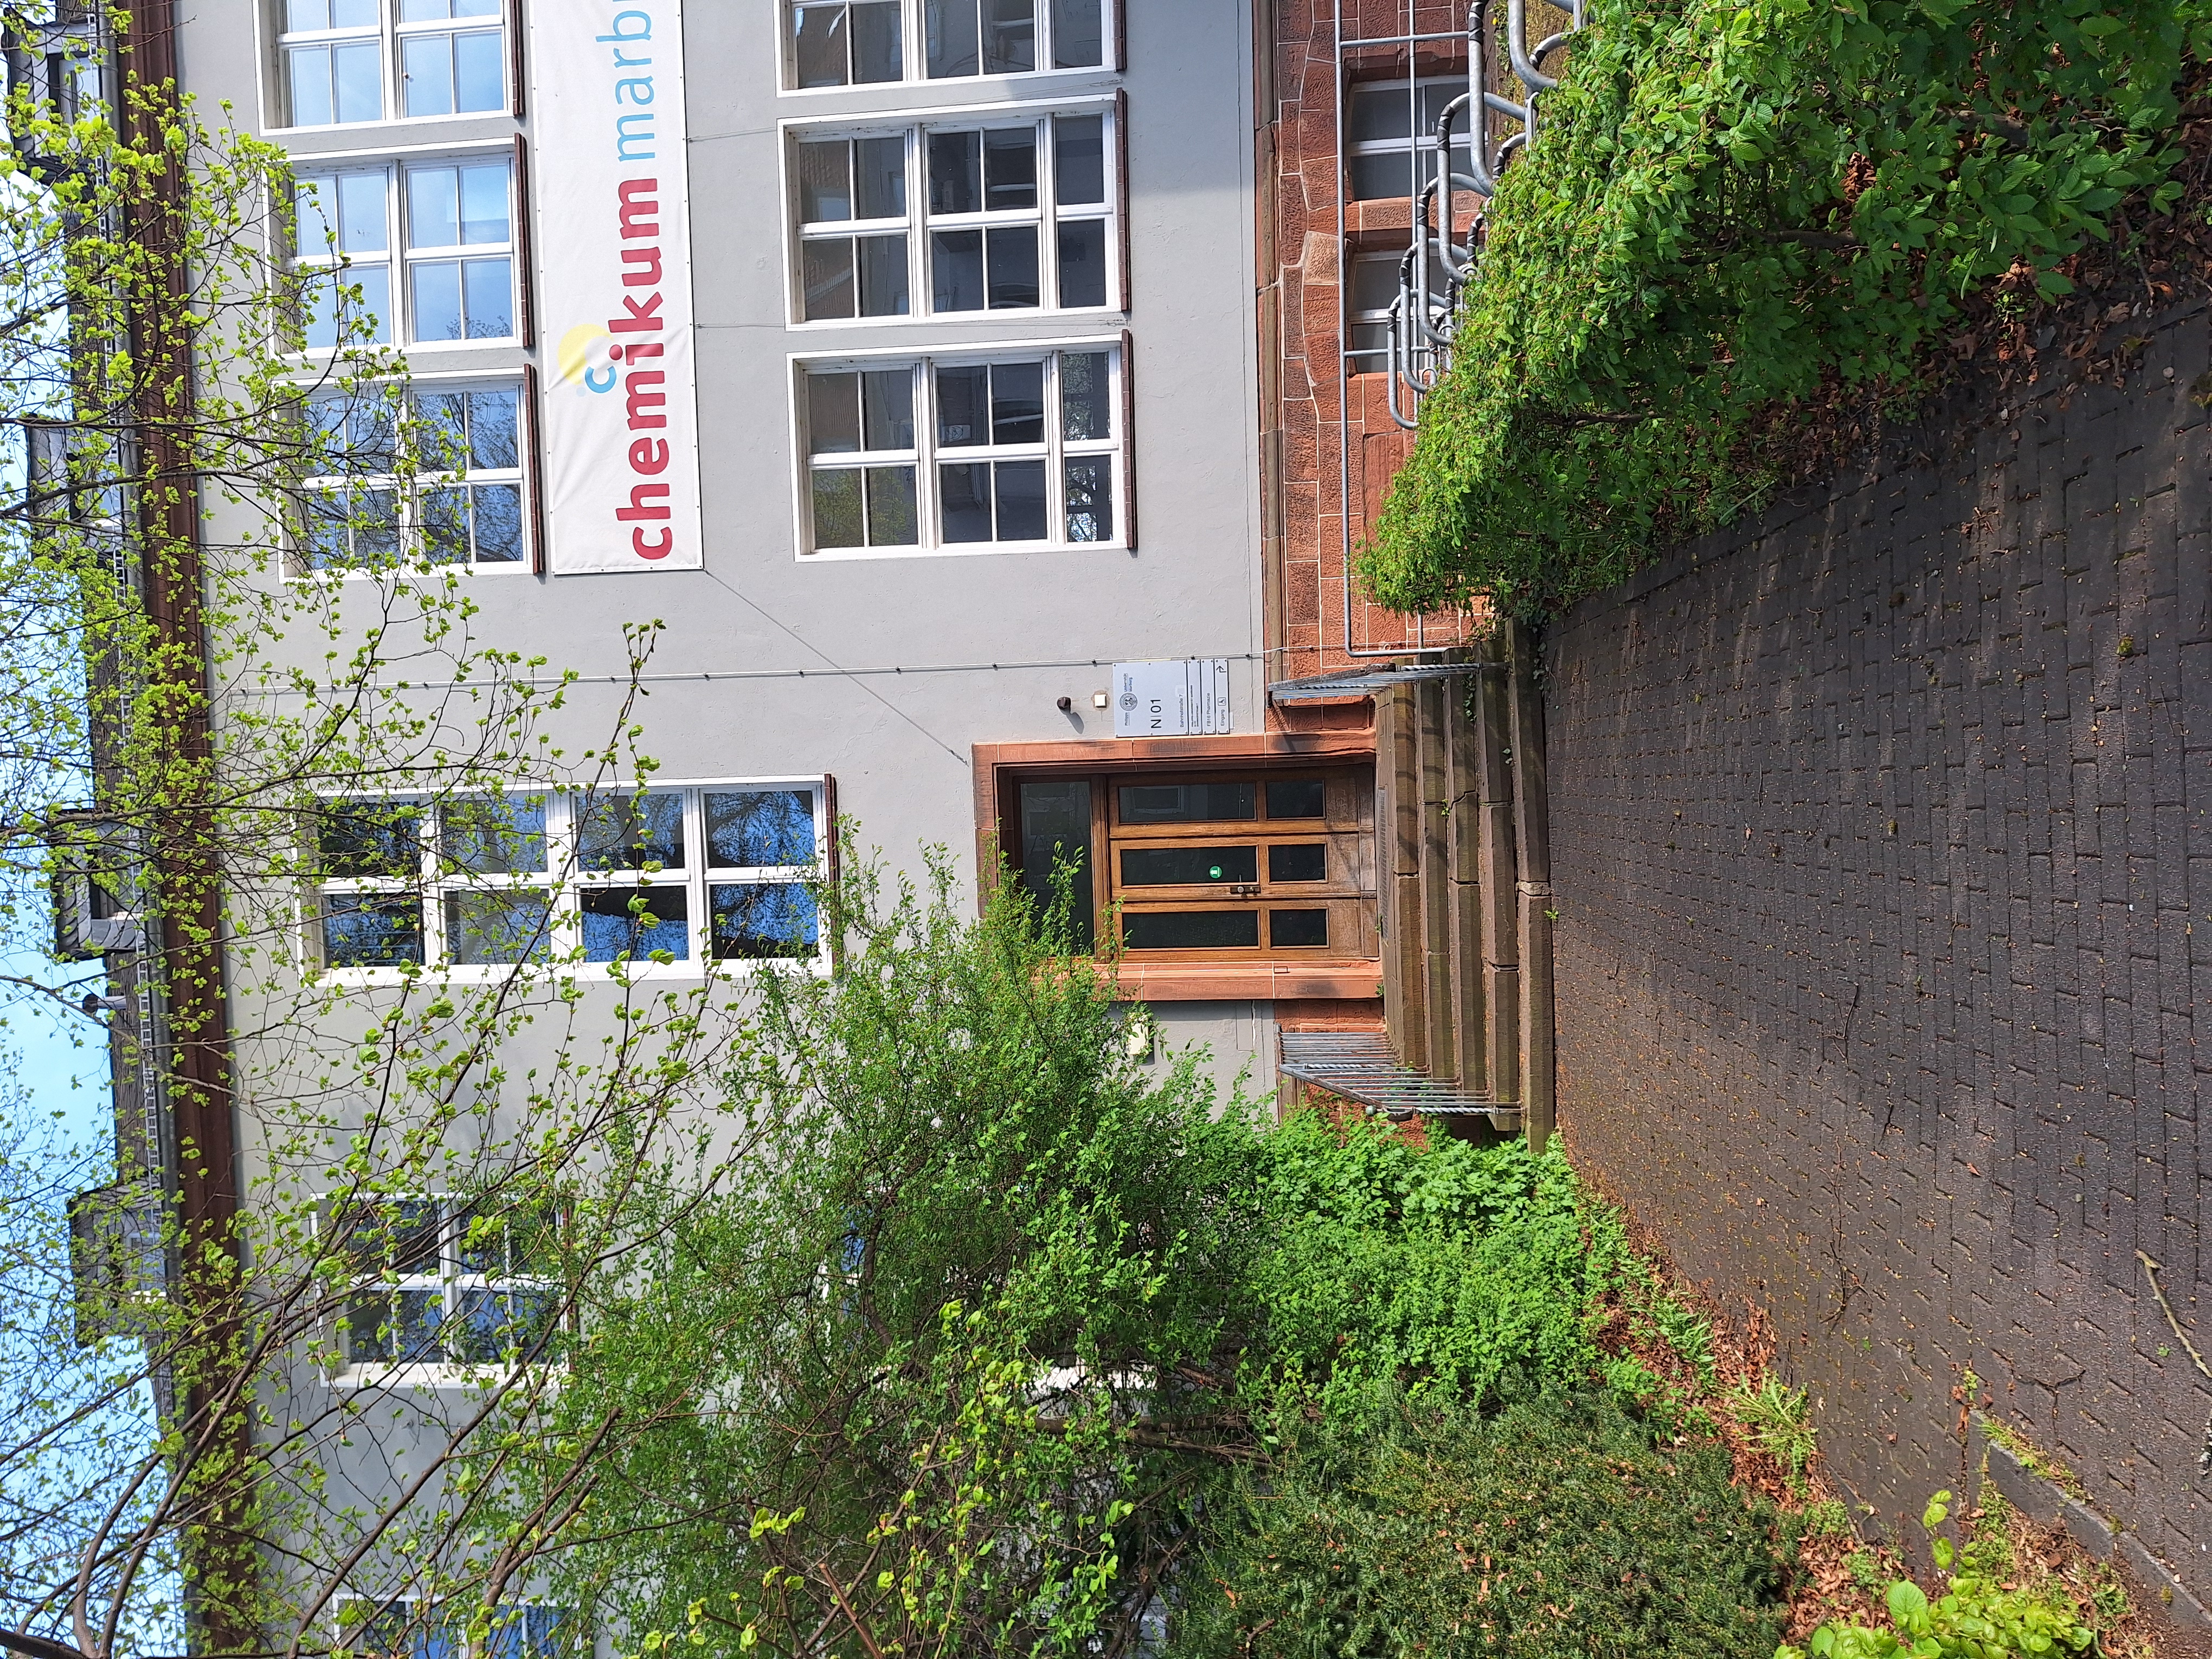
Building: Bahnhofstraße 7